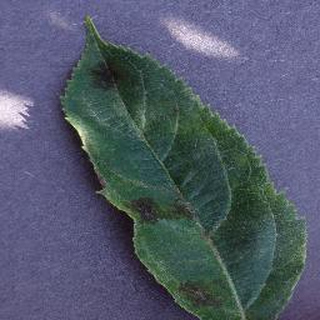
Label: apple_apple_scab